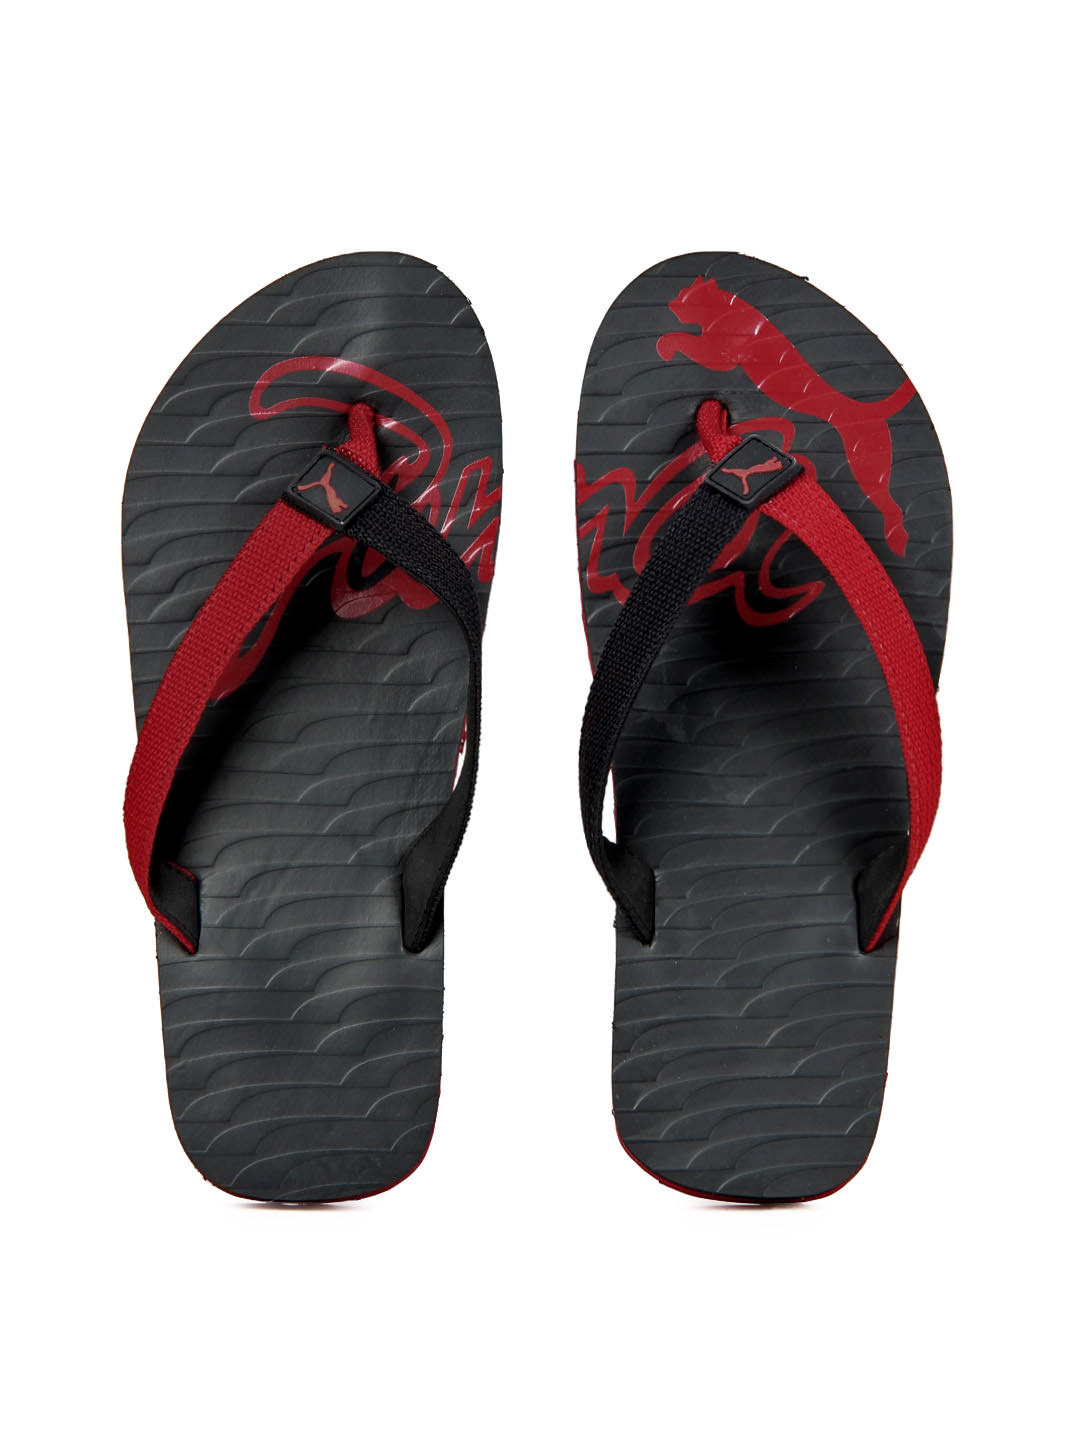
Puma Unisex Black Miami II Flip Flops
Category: Footwear / Flip Flops / Flip Flops
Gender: Unisex
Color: Black
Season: Summer 2012
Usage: Casual